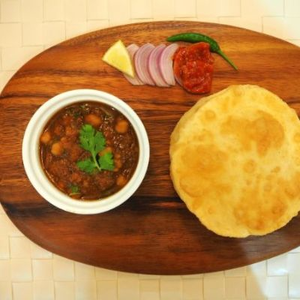
Dish: cholebhature